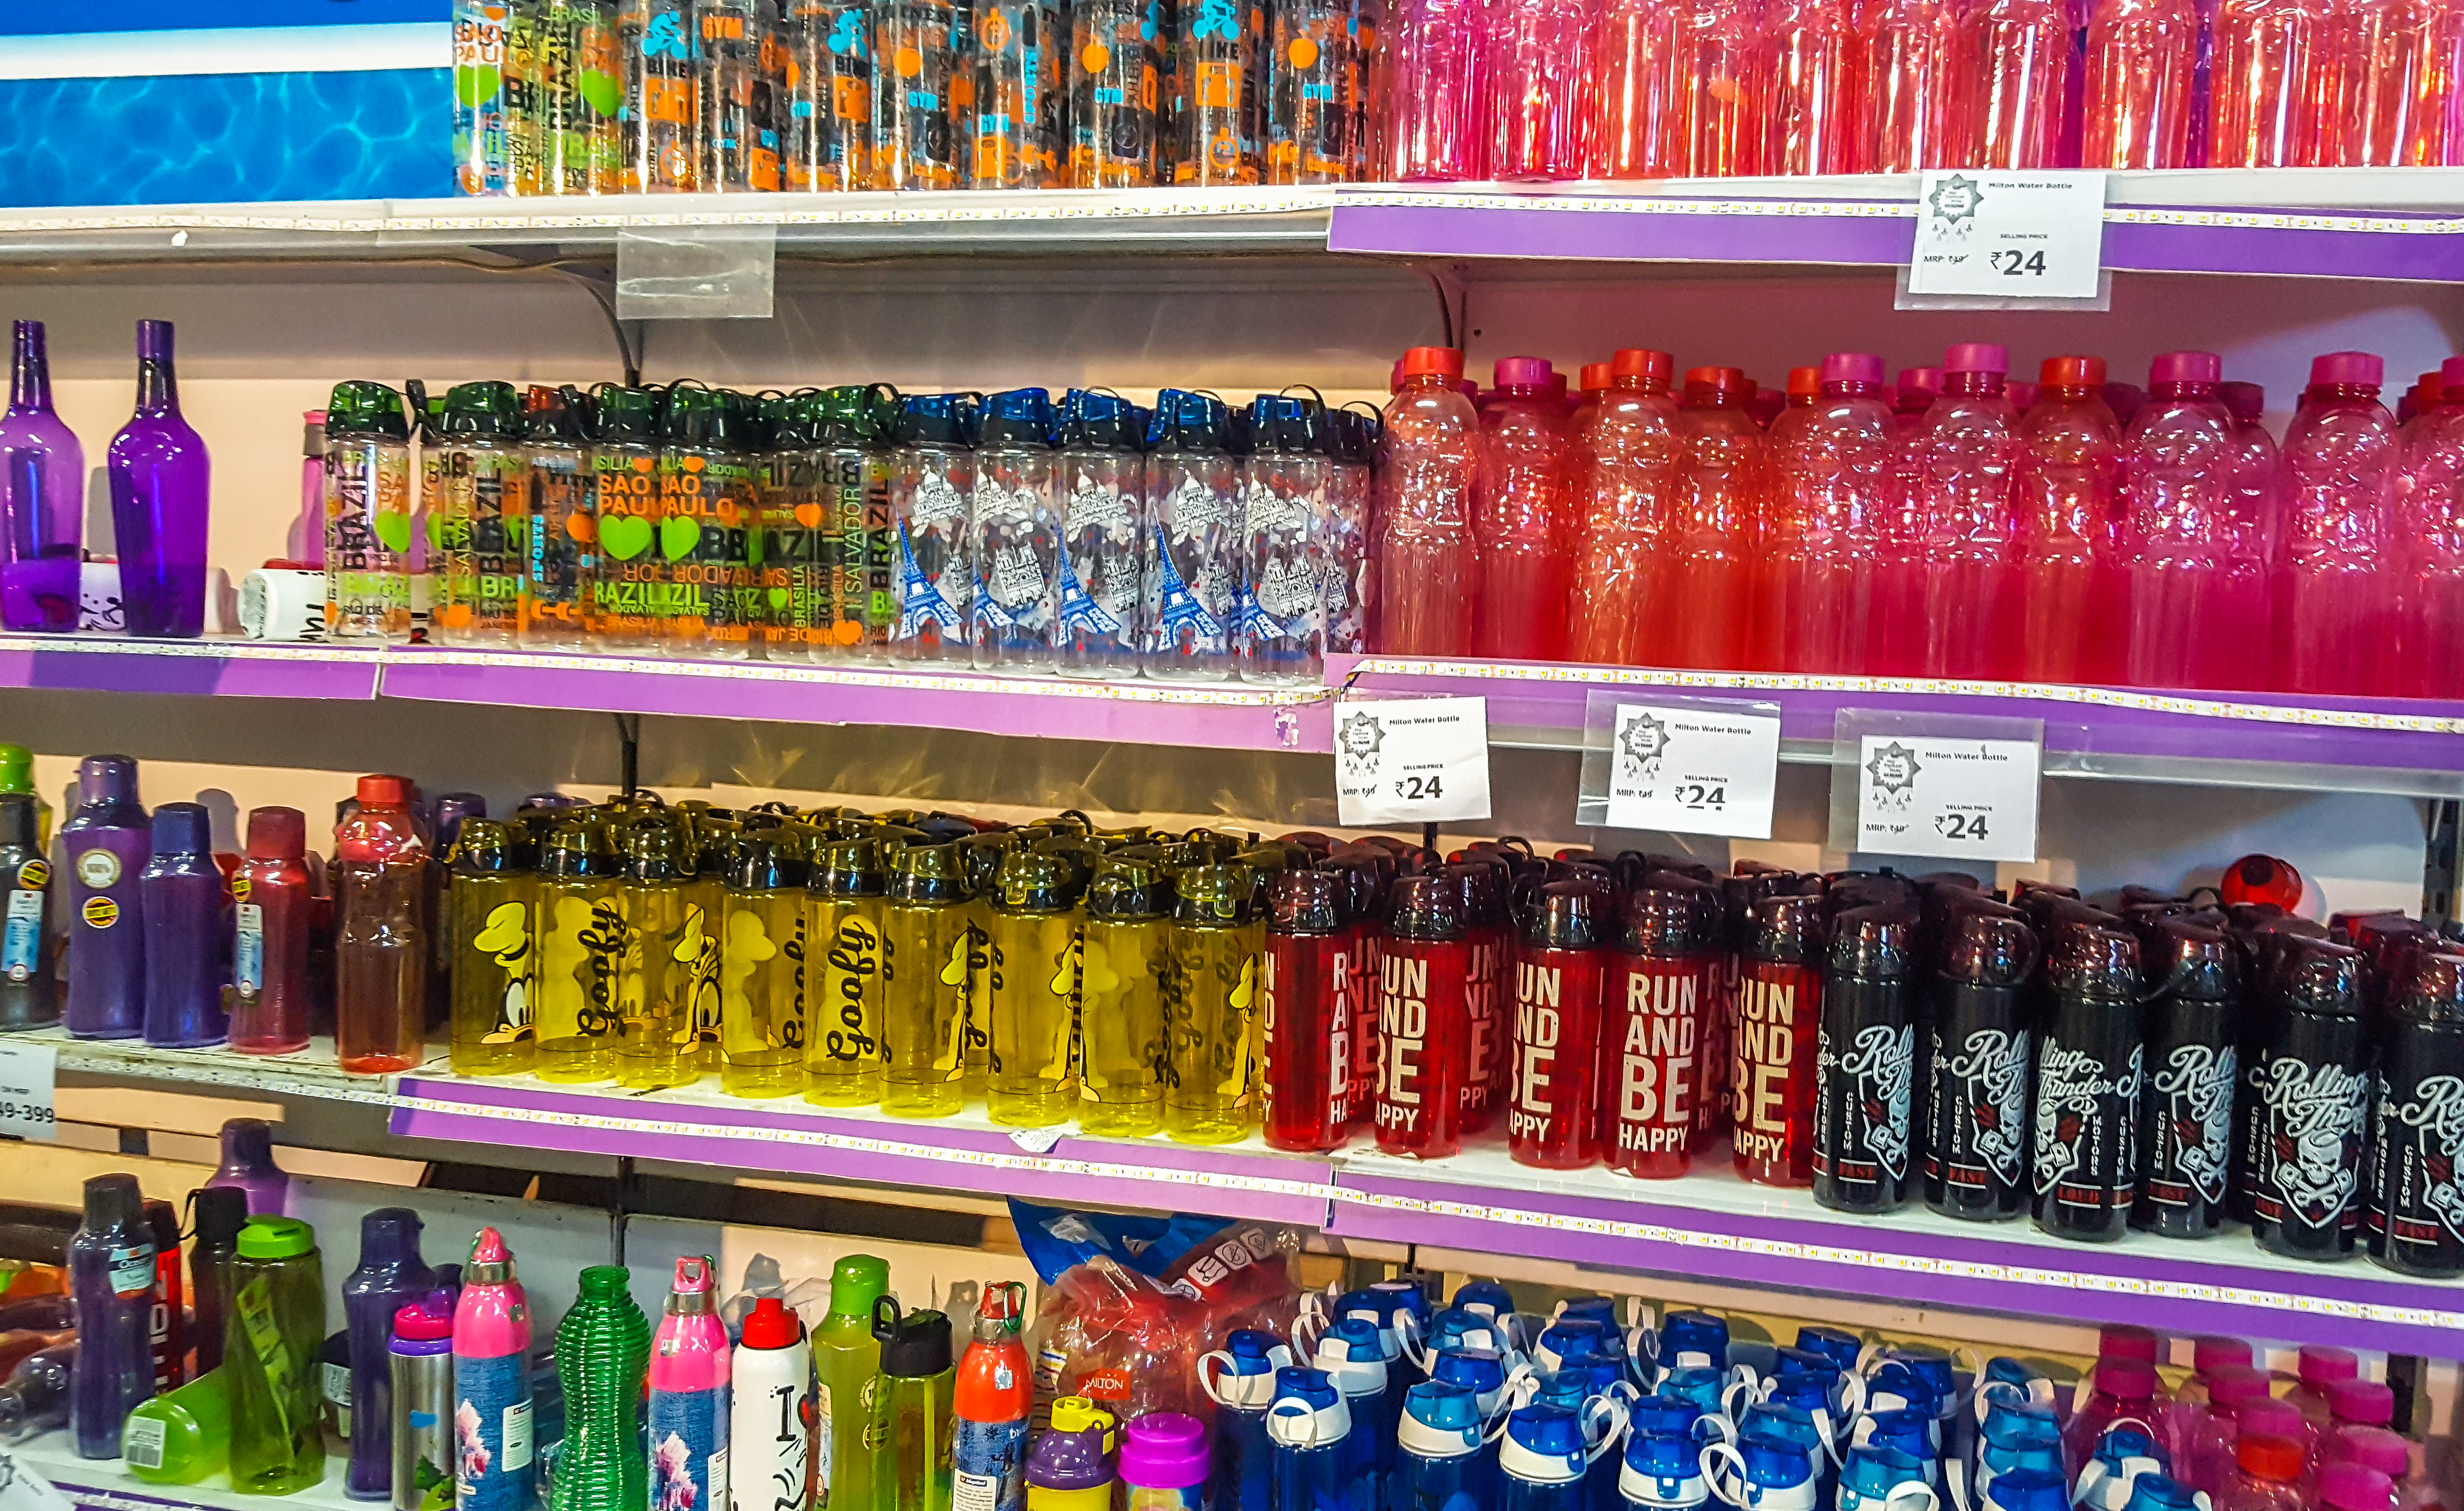
angle, bag, big, brand, business, buy, chain, commerce, consumer, consumerism, consumption, credit, customer, discount, economy, everyday, fast, floor, food, global, goods, grocer, grocery, hypermarket, interior, isle, lifestyle, light, mall, market, mart, products, purchase, retail, row, sale, shelf, shop, shopper, super, variety, wide, product, supermarket, liquor store, convenience store, grocery store, distilled beverage, drink, convenience food